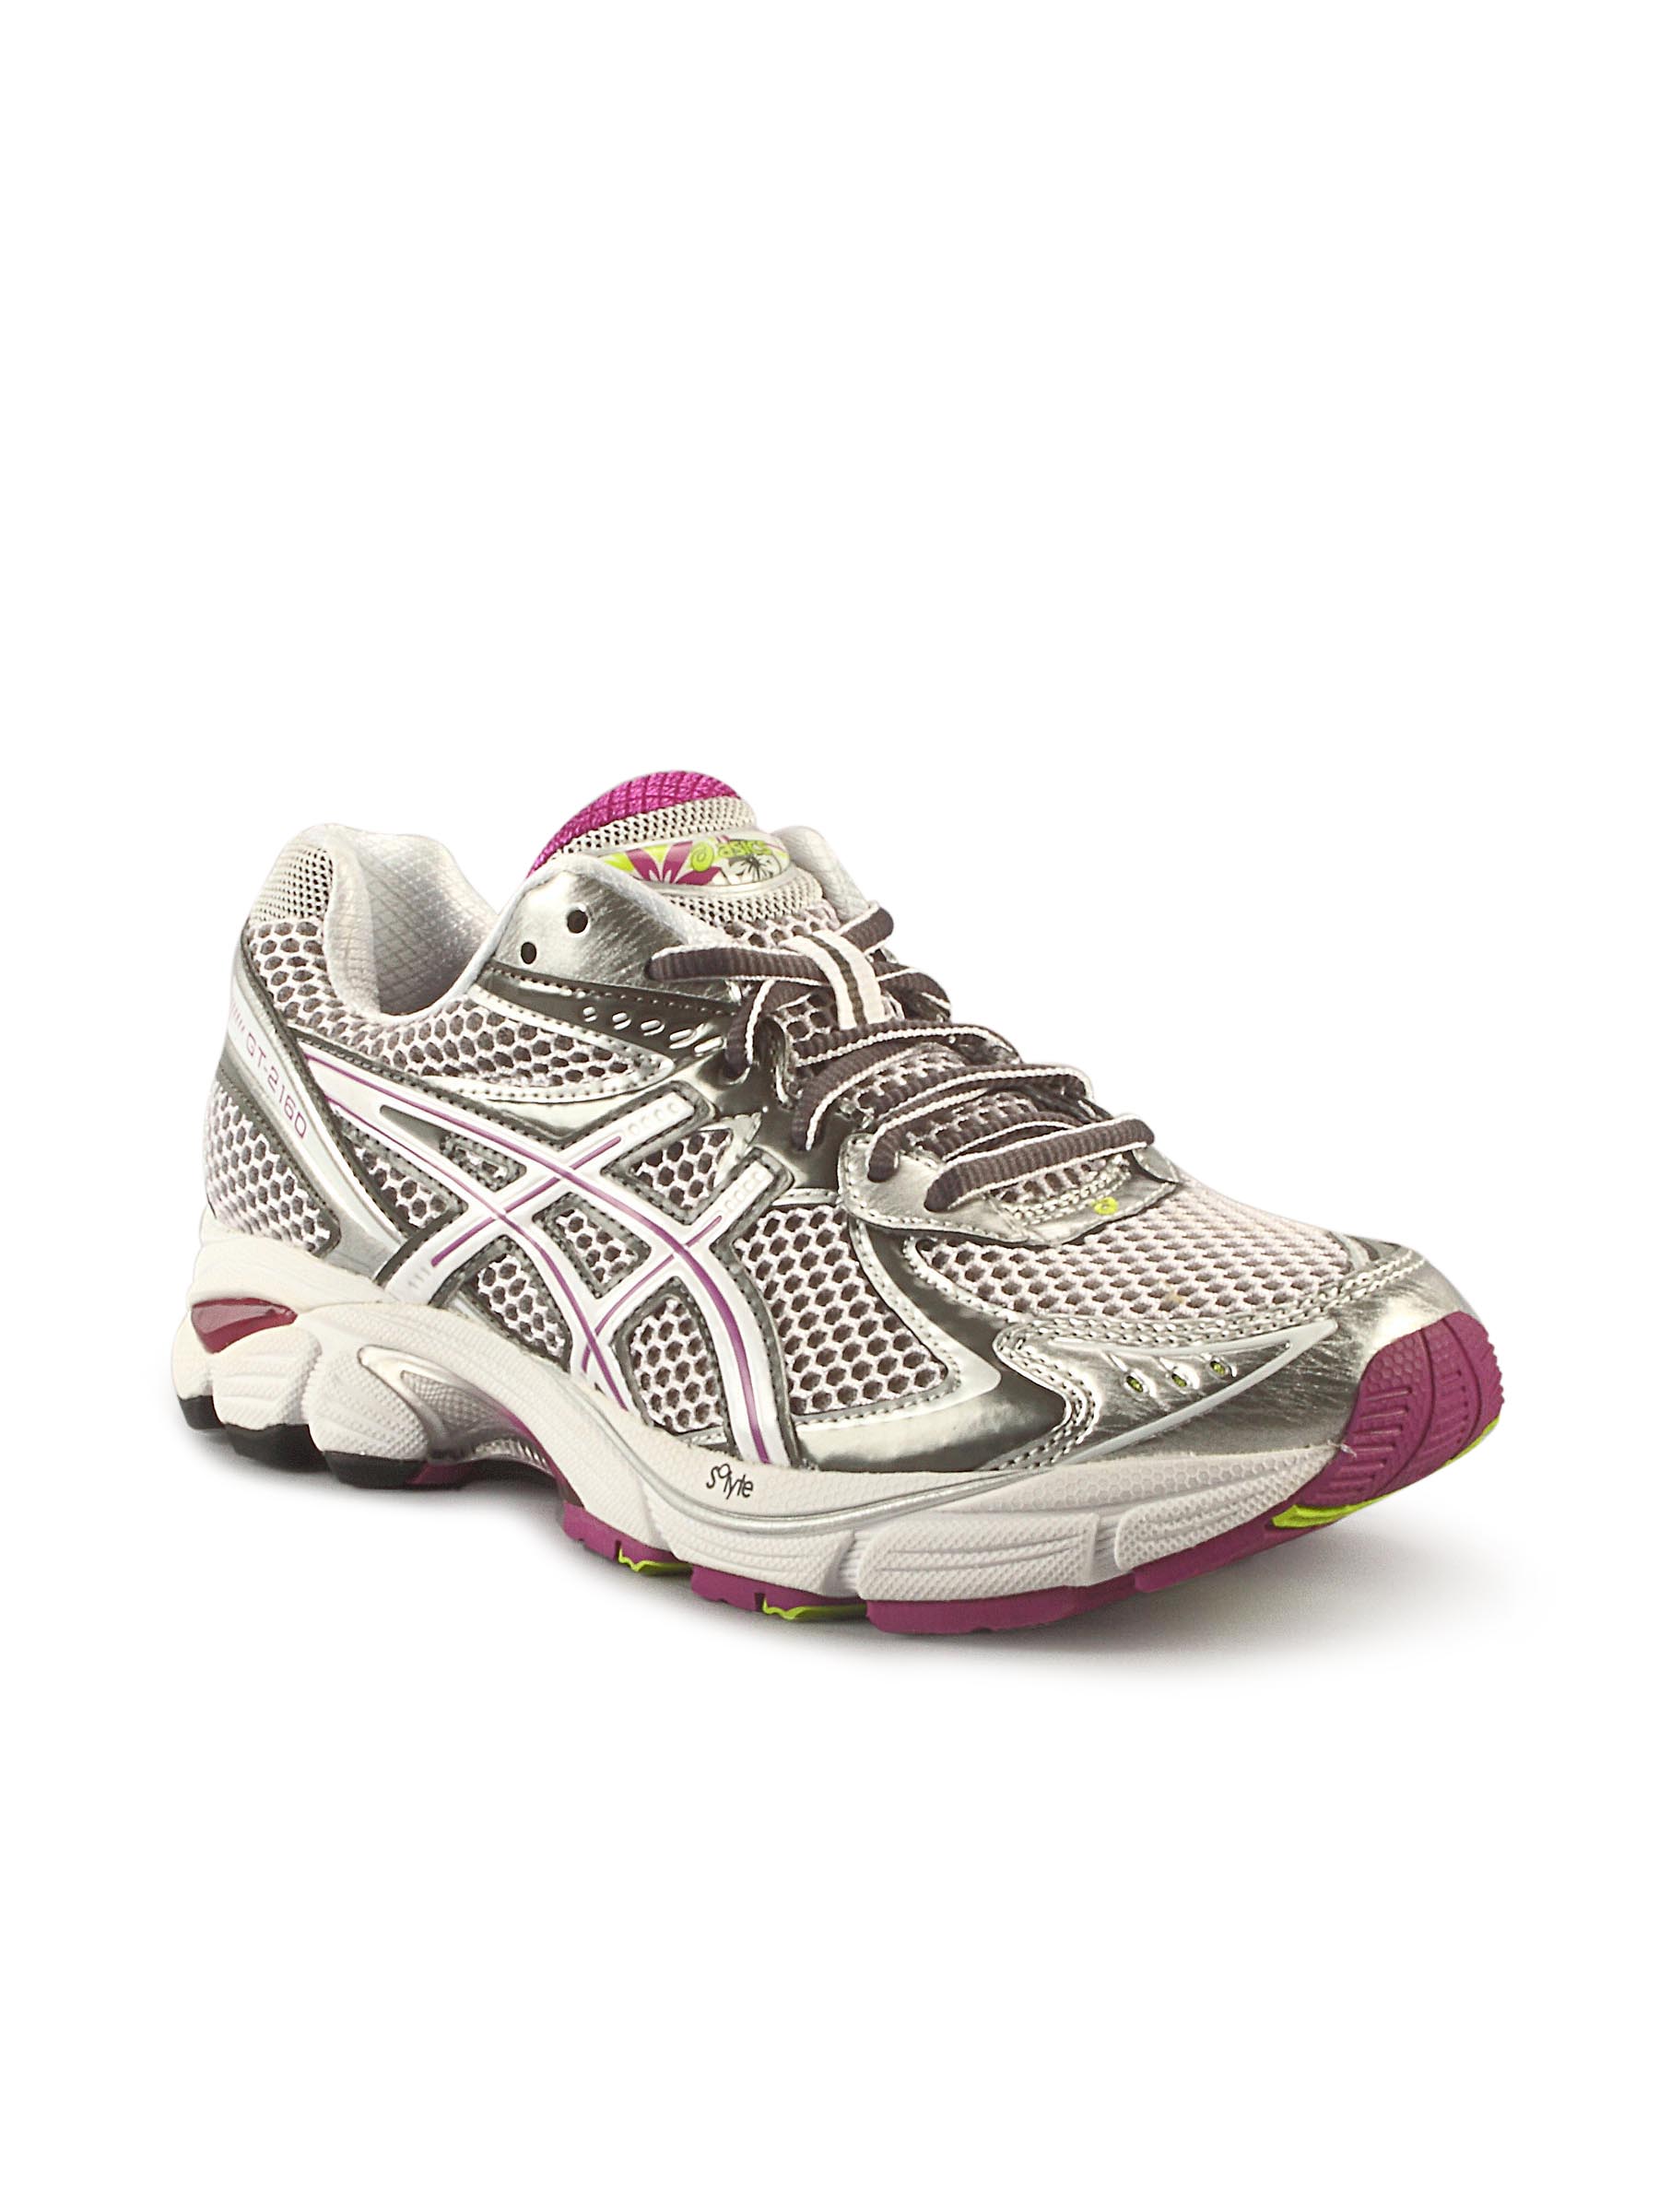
Asics Women GT 2160 Performance Silver Pink Shoe
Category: Footwear / Shoes / Sports Shoes
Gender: Women
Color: Silver
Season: Spring 2011
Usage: Sports